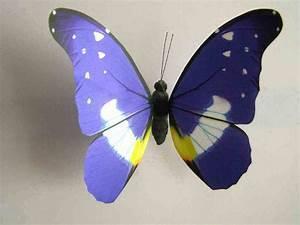
butterfly